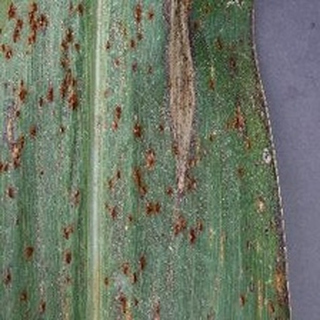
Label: corn_northern_leaf_blight